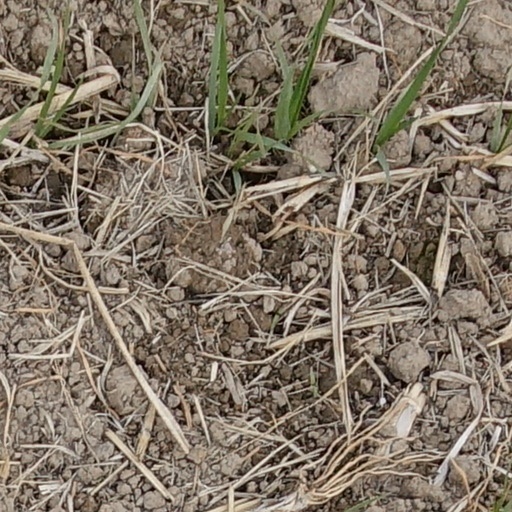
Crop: wheat